Virgin of Vladimir

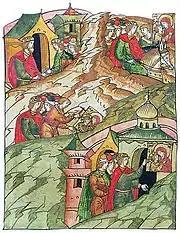
Prince Andrew removing the icon from a convent in Vyshhorod. A miniature from the Illustrated Chronicle of Ivan the Terrible

Following the consecration of the Assumption Cathedral, which was soon followed by other churches dedicated to the Virgin, there is no record of the icon ever leaving Vladimir until 1395. However, its presence did not prevent the sack and burning of the city by the Mongols in 1238, when the icon was damaged in the fire. It was restored soon after the event, and again in 1431 and in 1512.